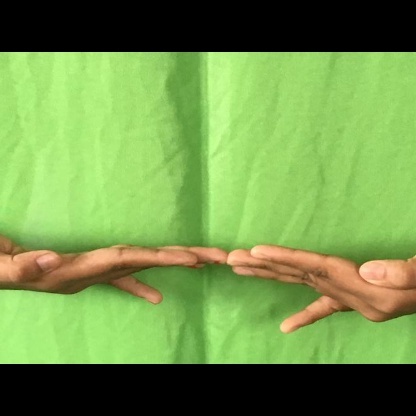
Mudra: Khatva